Attavyros (municipality)

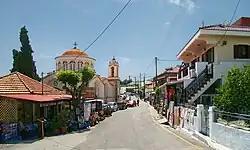
View of Siana

Attavyros is a former municipality on the island of Rhodes, in the Dodecanese, Greece. Since the 2011 local government reform it is part of the municipality Rhodes, of which it is a municipal unit.